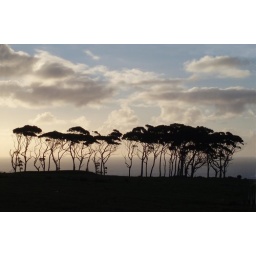
my bro straightened the horizon. Sometimes there are black cattle standing under these trees or a lone chesnut horse